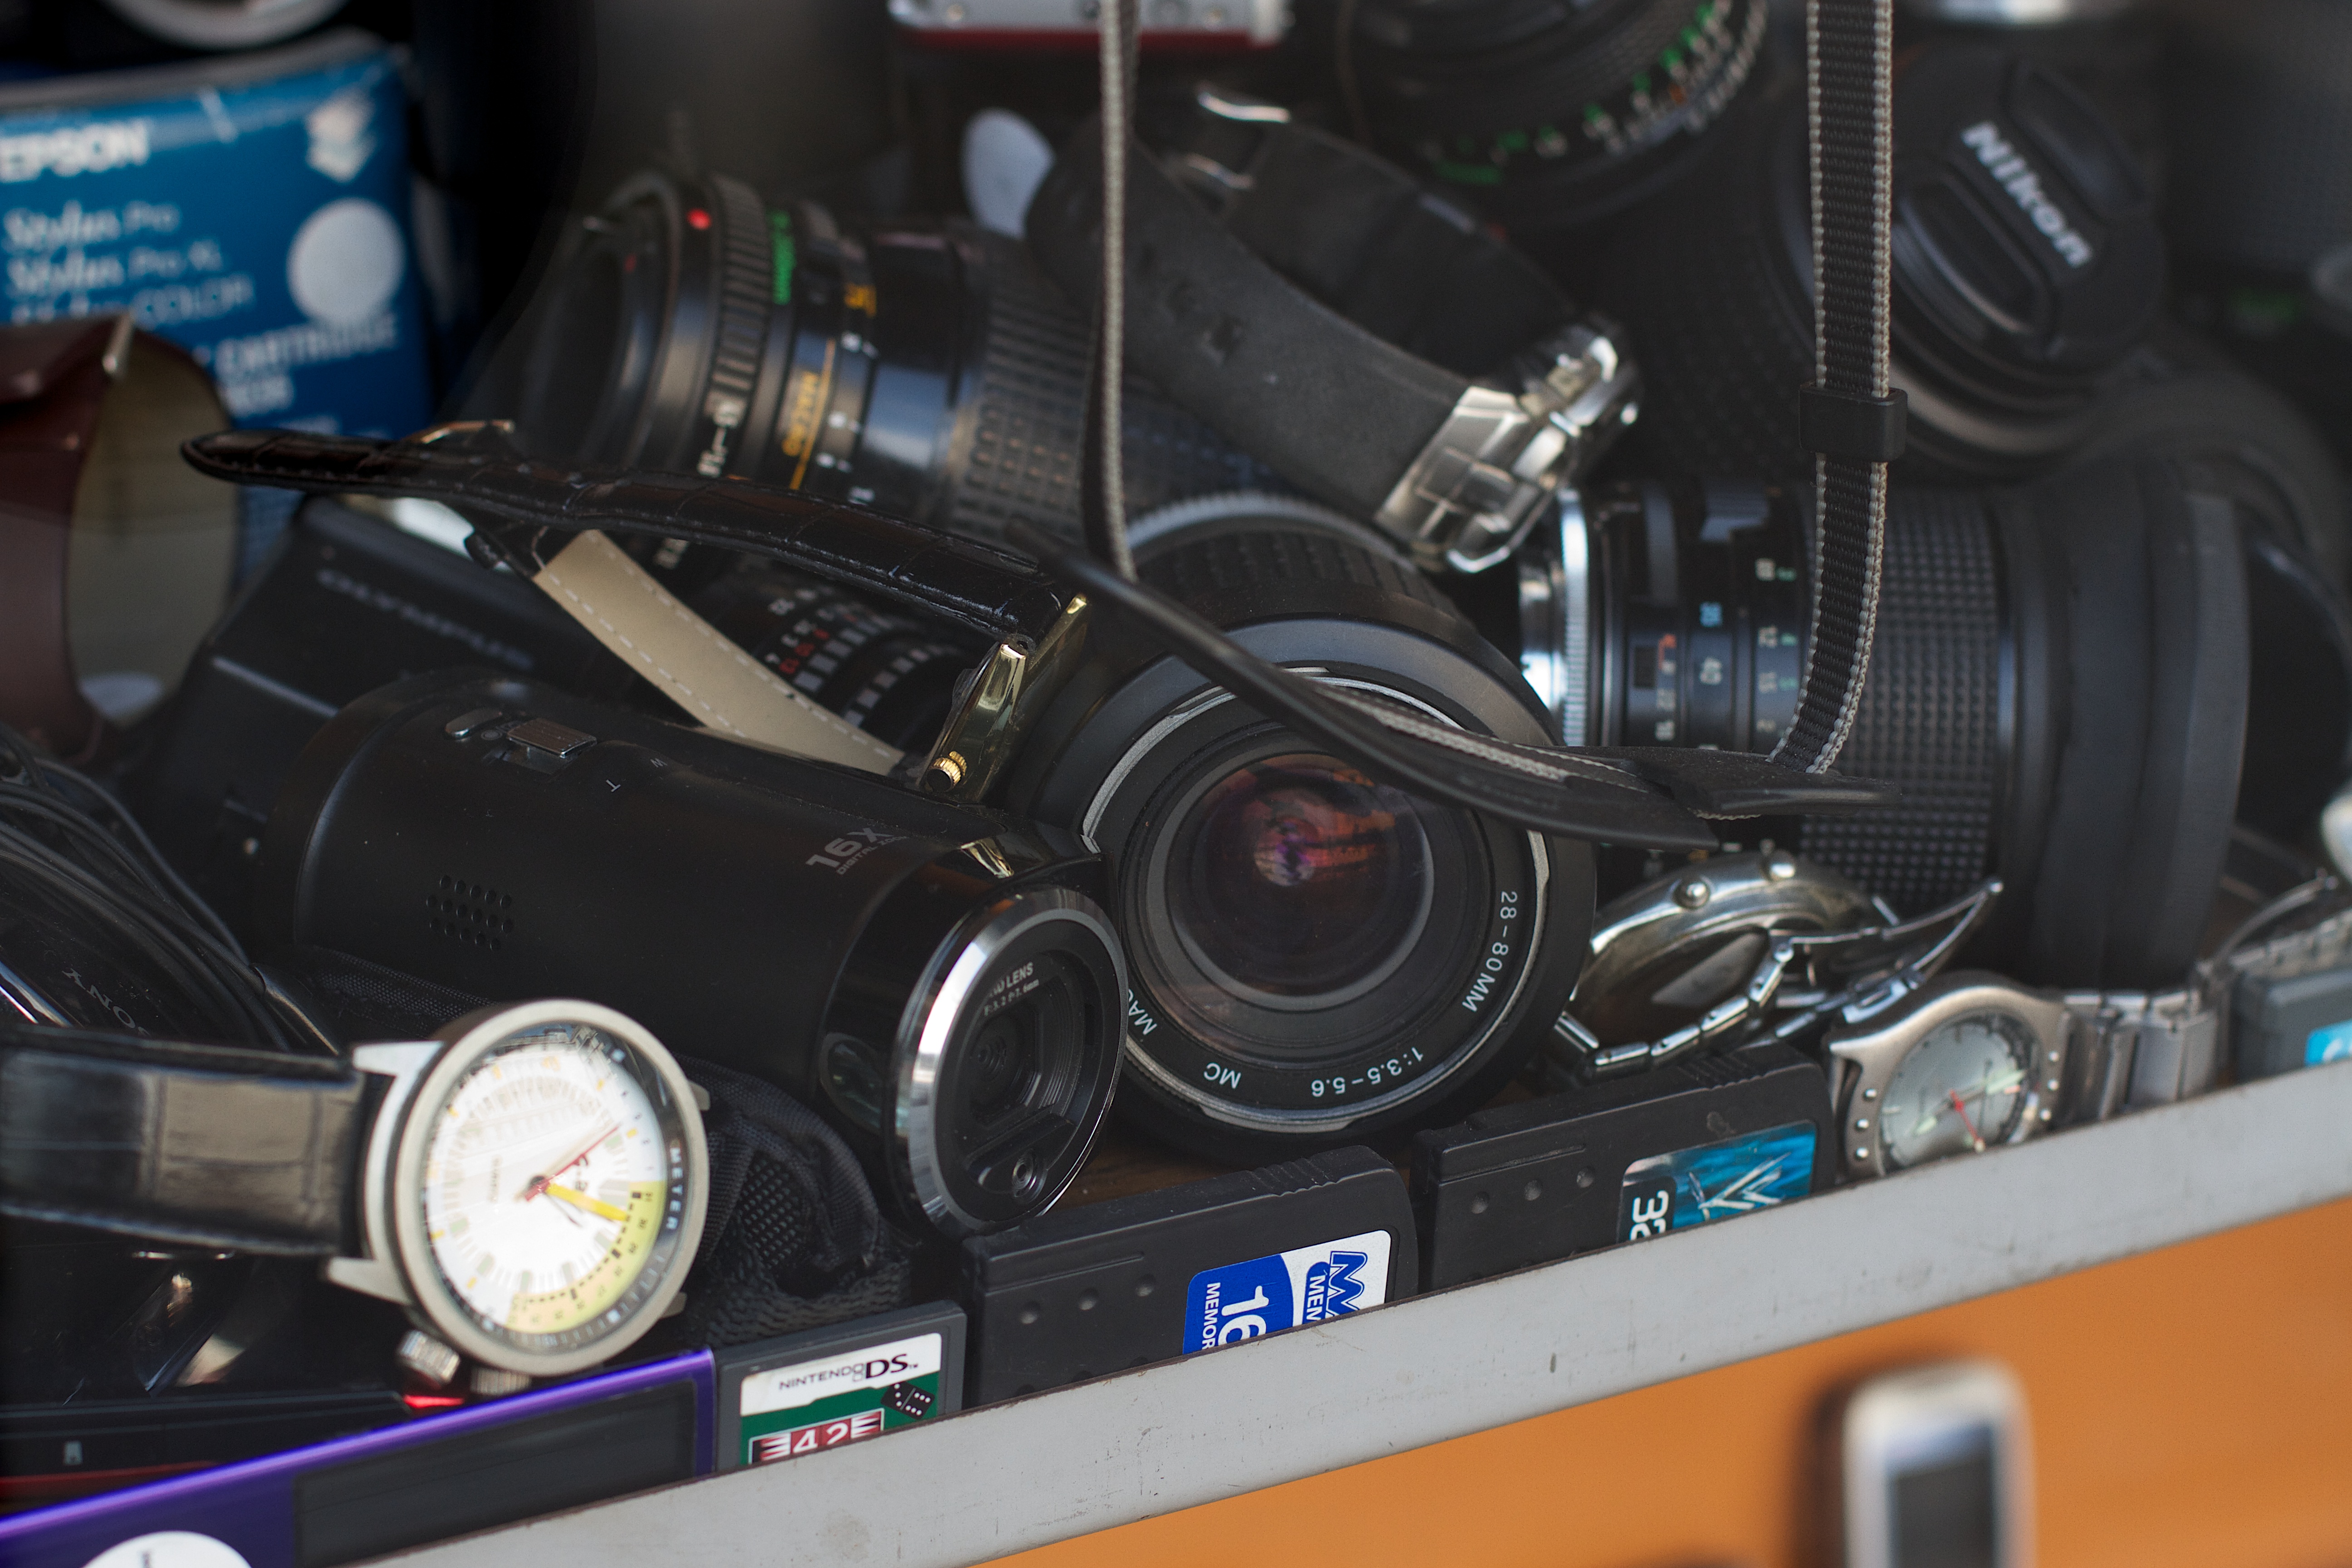
car, vehicle, sports car, race car, supercar, engine, automobile make